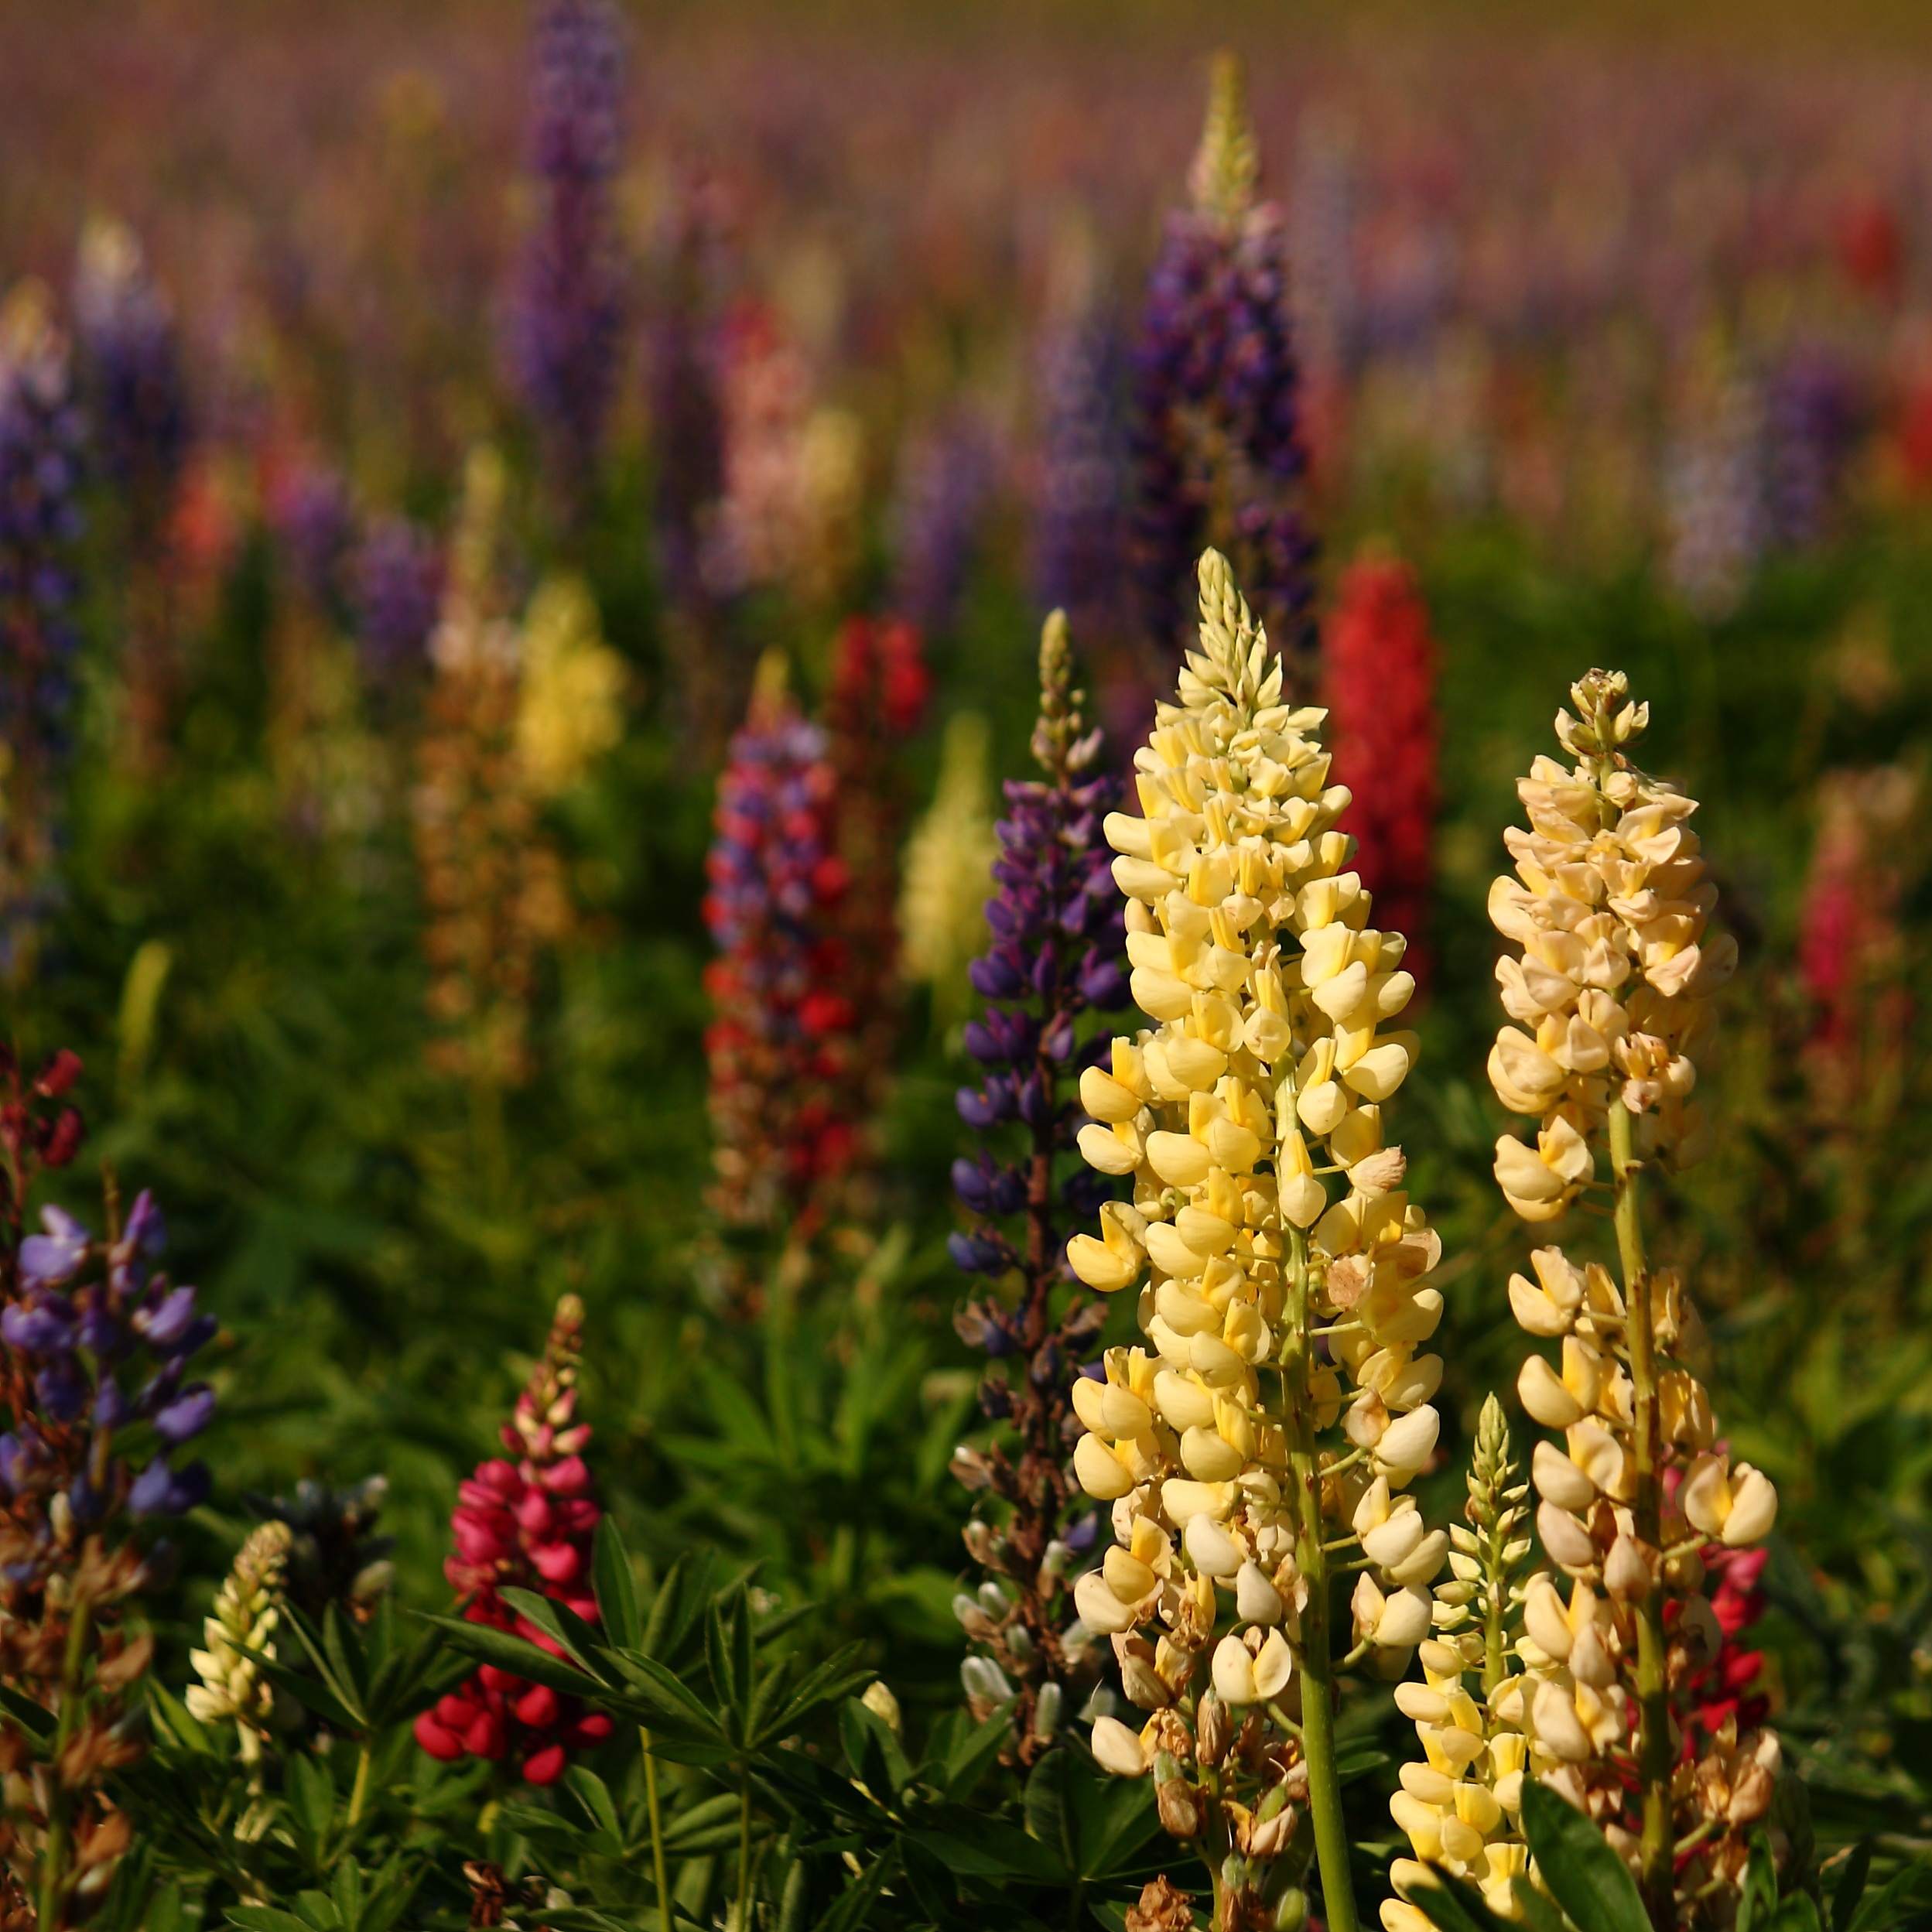
plant, meadow, flower, summer, natural, botany, flora, wildflower, lupins, digitalis, lupin, flowering plant, grass family, land plant, foxtail lily